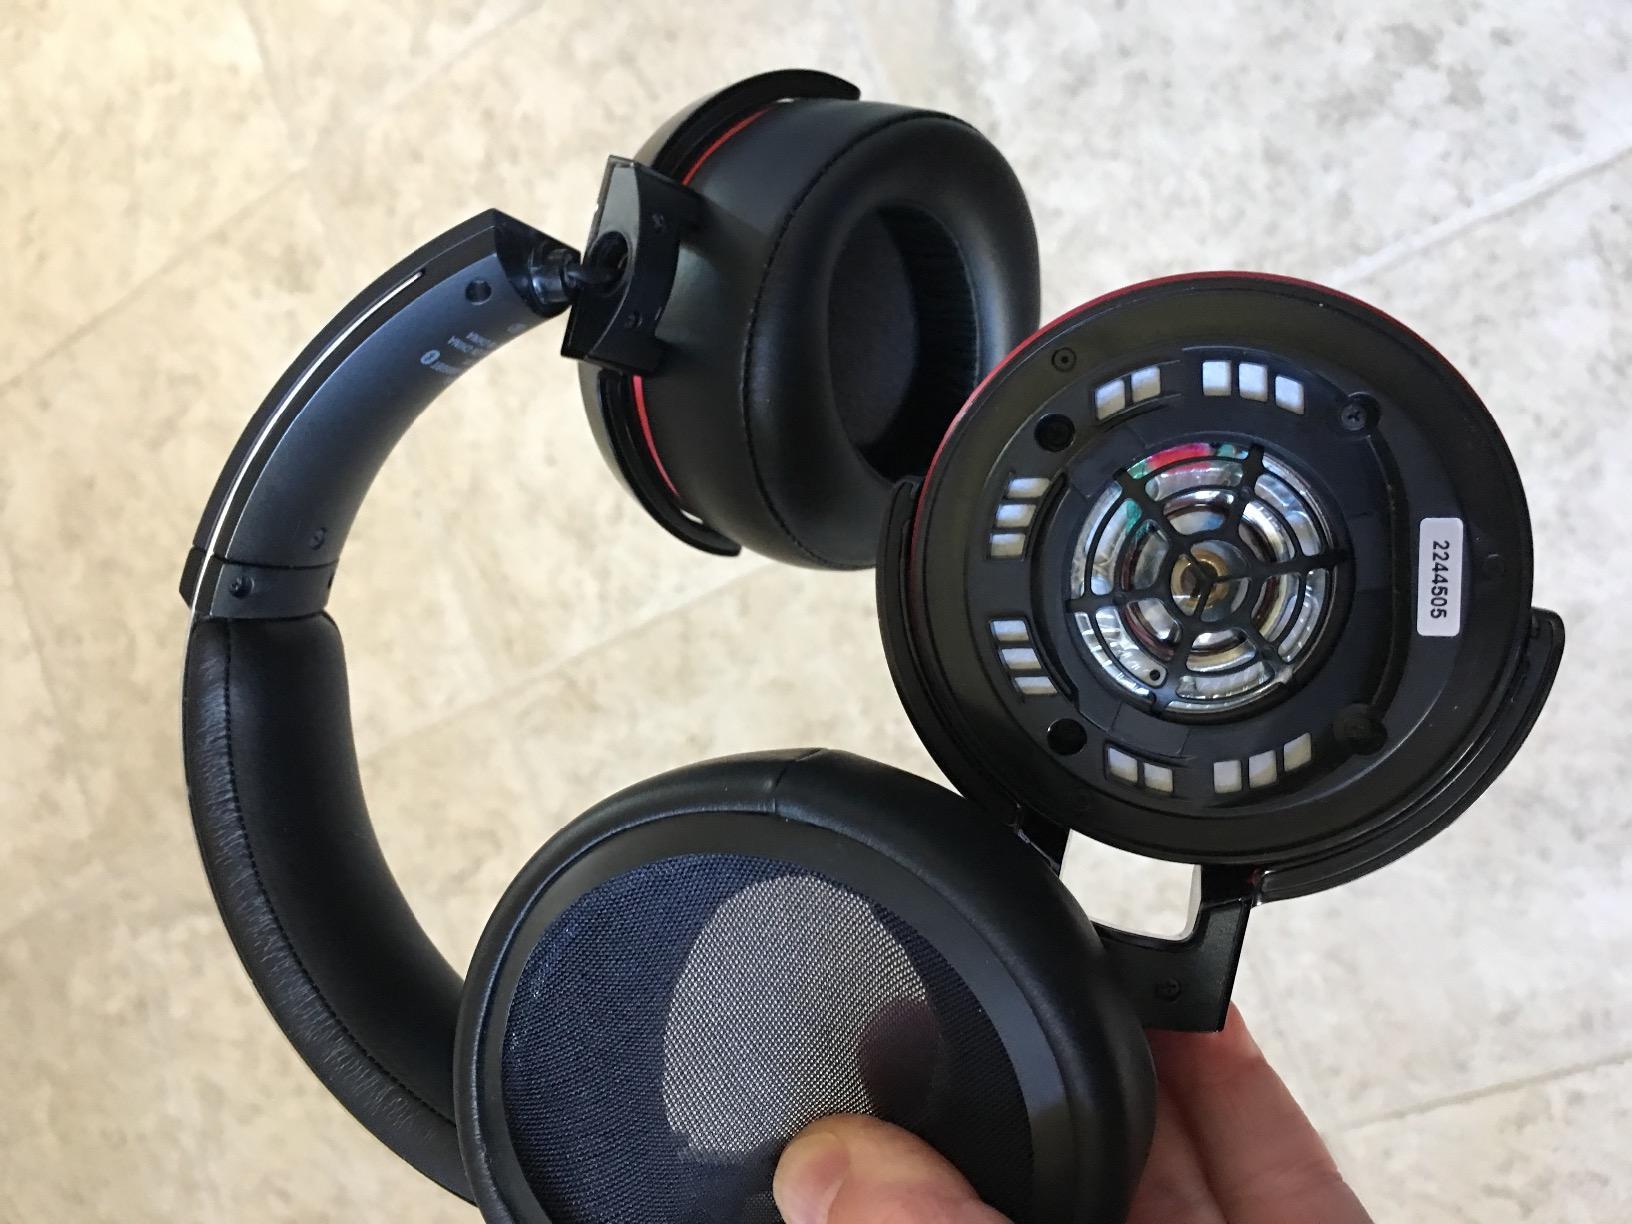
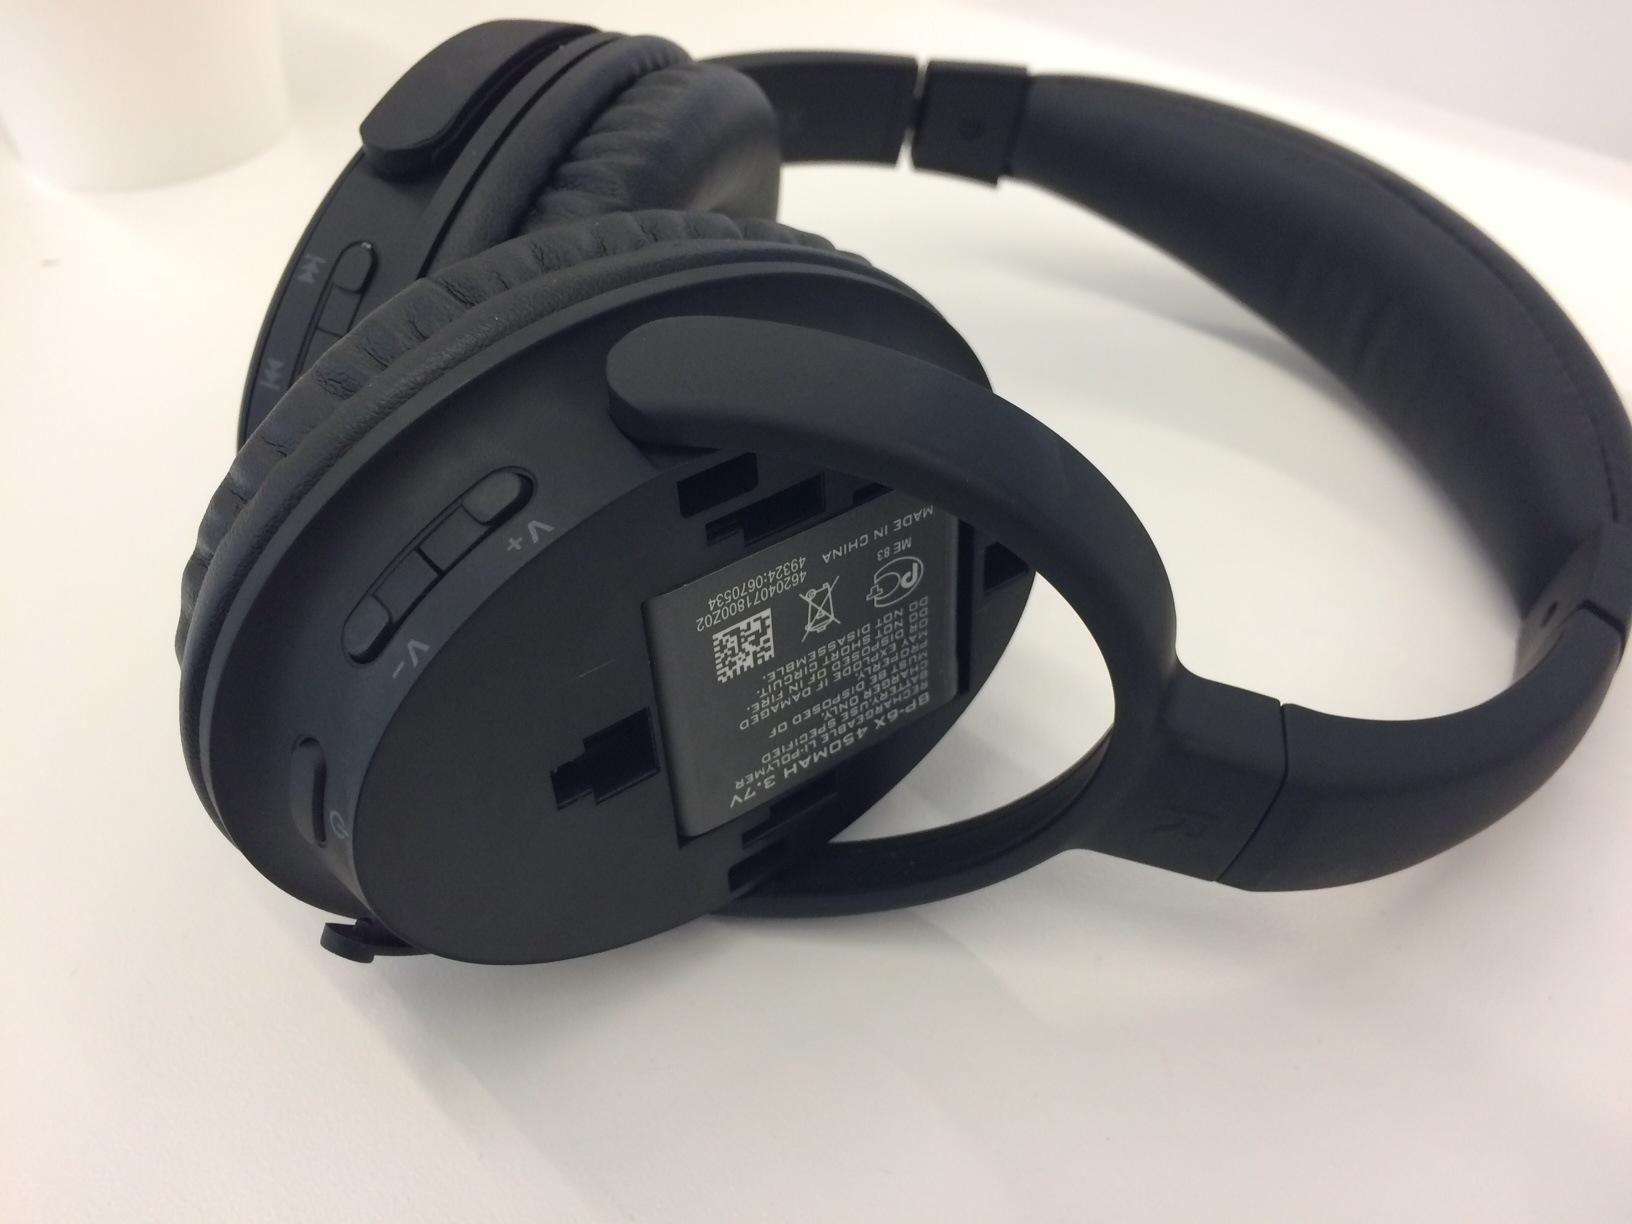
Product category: headphones
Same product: no